Yang Yongtai

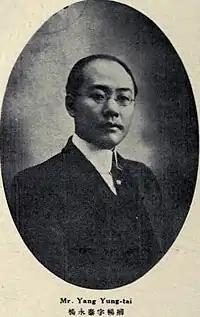

Yang Yongtai (1880 – October 25, 1936) was a Kuomintang politician of the Republic of China. He was appointed governor of Hubei Province in 1936, but was assassinated the same year.